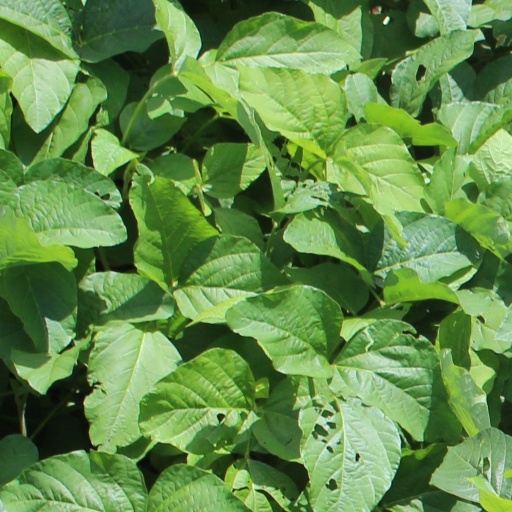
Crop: soybean